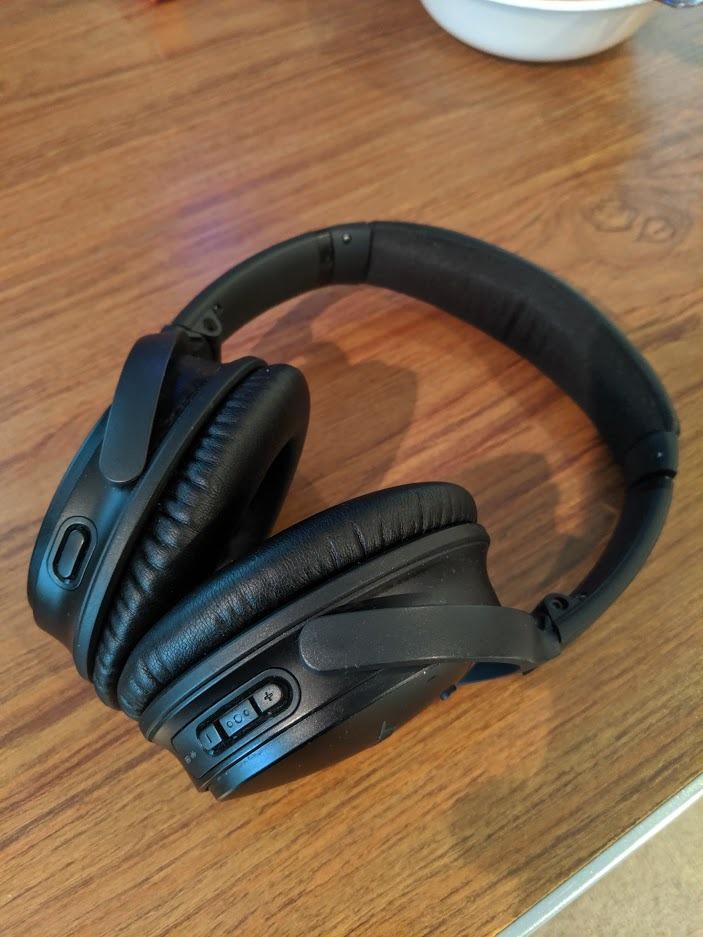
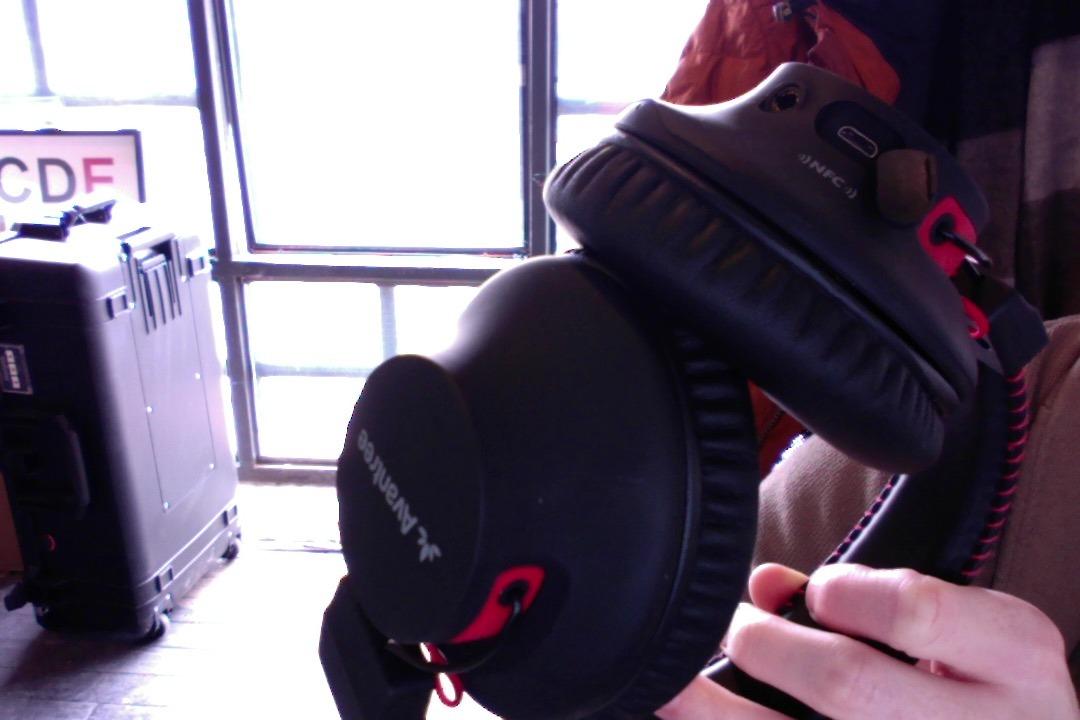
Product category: headphones
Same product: no